William Robertson (Scottish architect)

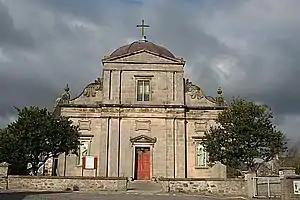
St Thomas's Church in Keith, built by Robertson with Walter Lovi in 1831

William Robertson (1786 – 12 June 1841) was a Scottish architect. Born in Lonmay in Aberdeenshire, he started his career in Cullen, Moray, then moved to Elgin around 1821, where he practised for the rest of his life. He established himself as the foremost architect of his period north of Aberdeen, described by Charles McKean as "possibly the north of Scotland's first native classical architect of substance." His practice was continued by his nephews Alexander and William Reid, and their partners and successors J and W Wittet.